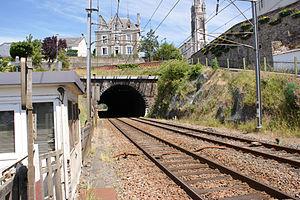
Le tunnel de Pontchâteau vu depuis le passage à niveau n°378, avec à gauche la guérite du garde barrière.
La gare de Pontchâteau est une gare ferroviaire française de la ligne de Savenay à Landerneau, située à proximité du centre de la commune de Pontchâteau, dans le département de la Loire-Atlantique, en région Pays de la Loire.